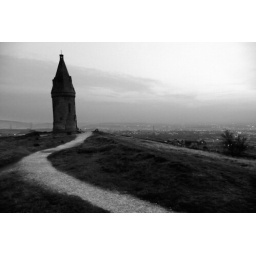
The name refers to the tower in modern usage but originally the hill itself was the origin of its name.